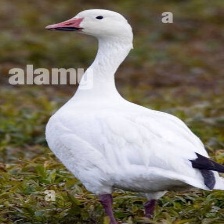
Species: SNOW GOOSE
Scientific name: ANSER CAERULESCENS
ImageNet parent category: goose